Interstate 520

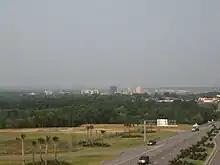
Downtown Augusta skyline as seen from the US 1 exit in North Augusta (exit 17)

In Georgia, I-520 is known as Bobby Jones Expressway for golfer Bobby Jones. In South Carolina, it is known as Palmetto Parkway for the sabal palmetto, the state tree. Between exits 2 and 3, the highway is known as the Deputy James D. Paugh Memorial Highway after a Richmond County sheriff's deputy who was killed at exit 3 when responding to reports of a gunman who was shooting at passing cars. I-520 loses its state route designation in South Carolina, as that state does not co-number its Interstates with state highway numbers.